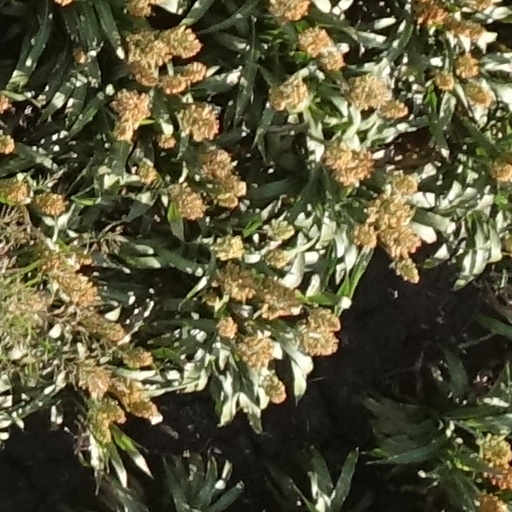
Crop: sorghum